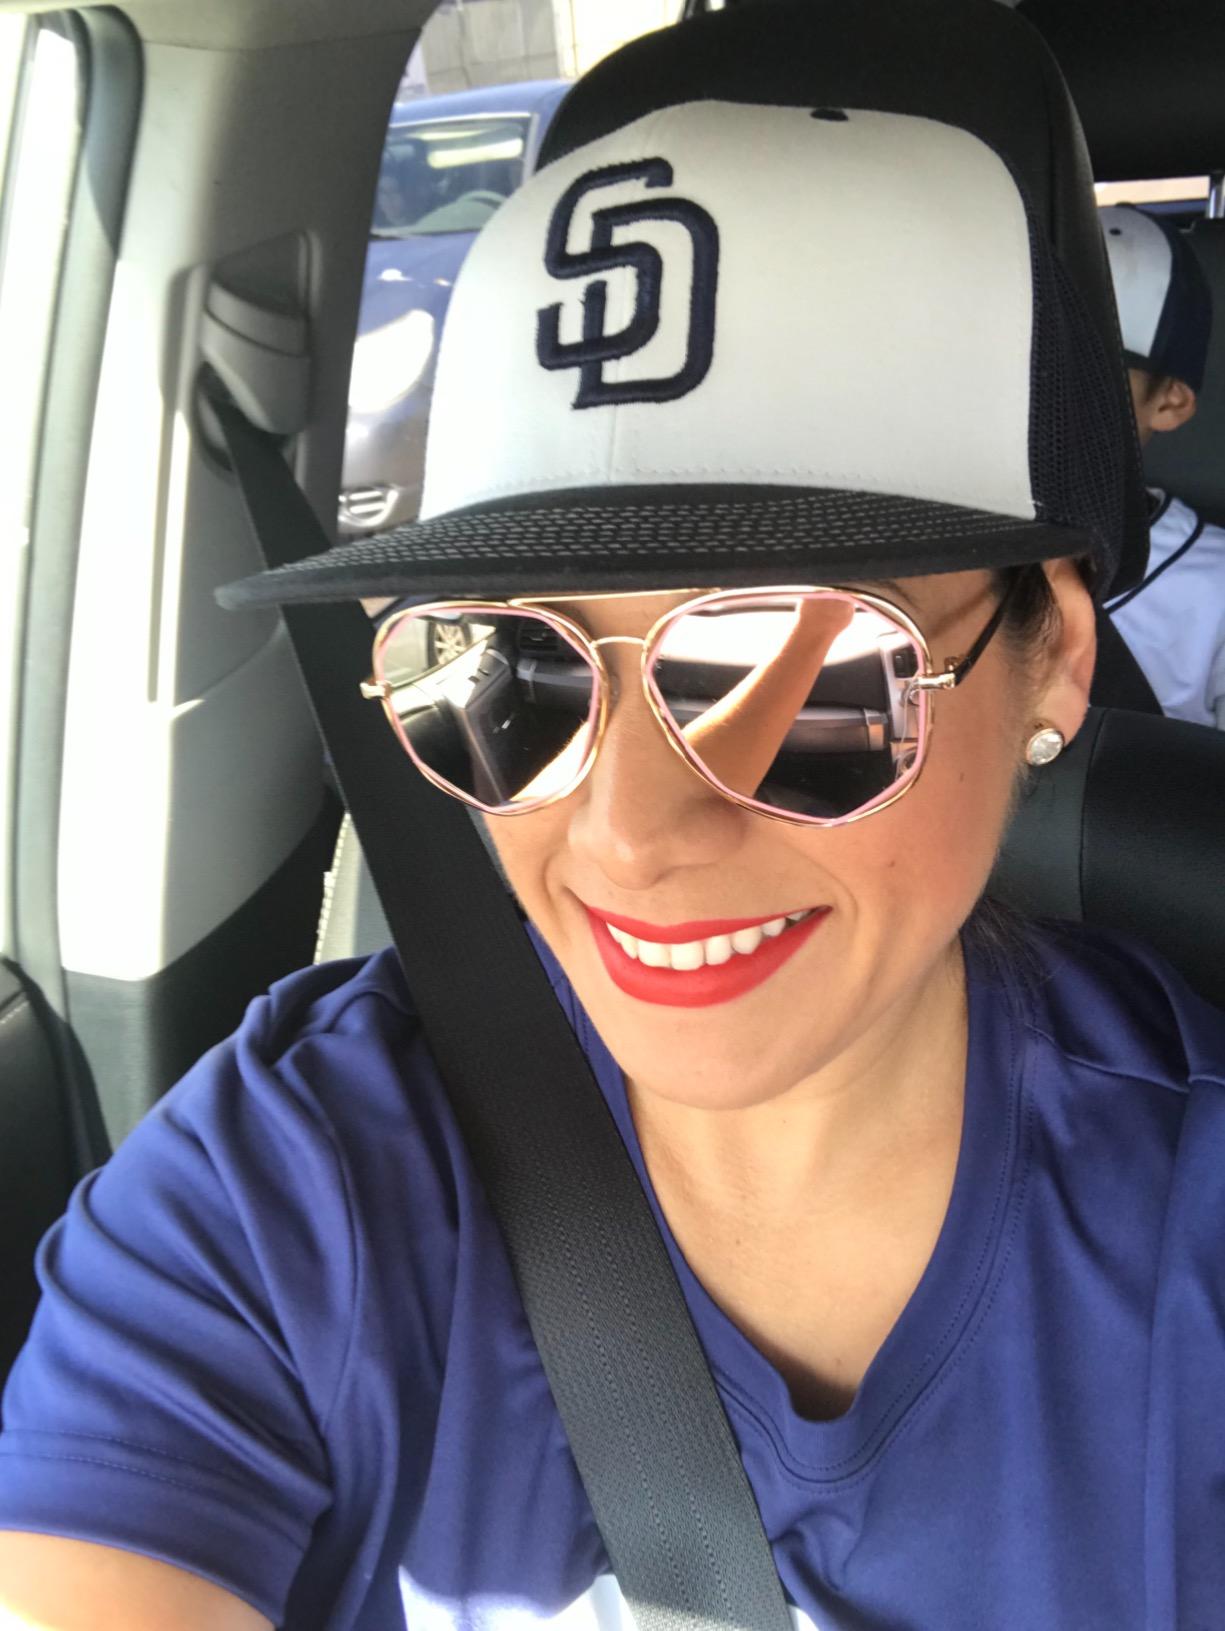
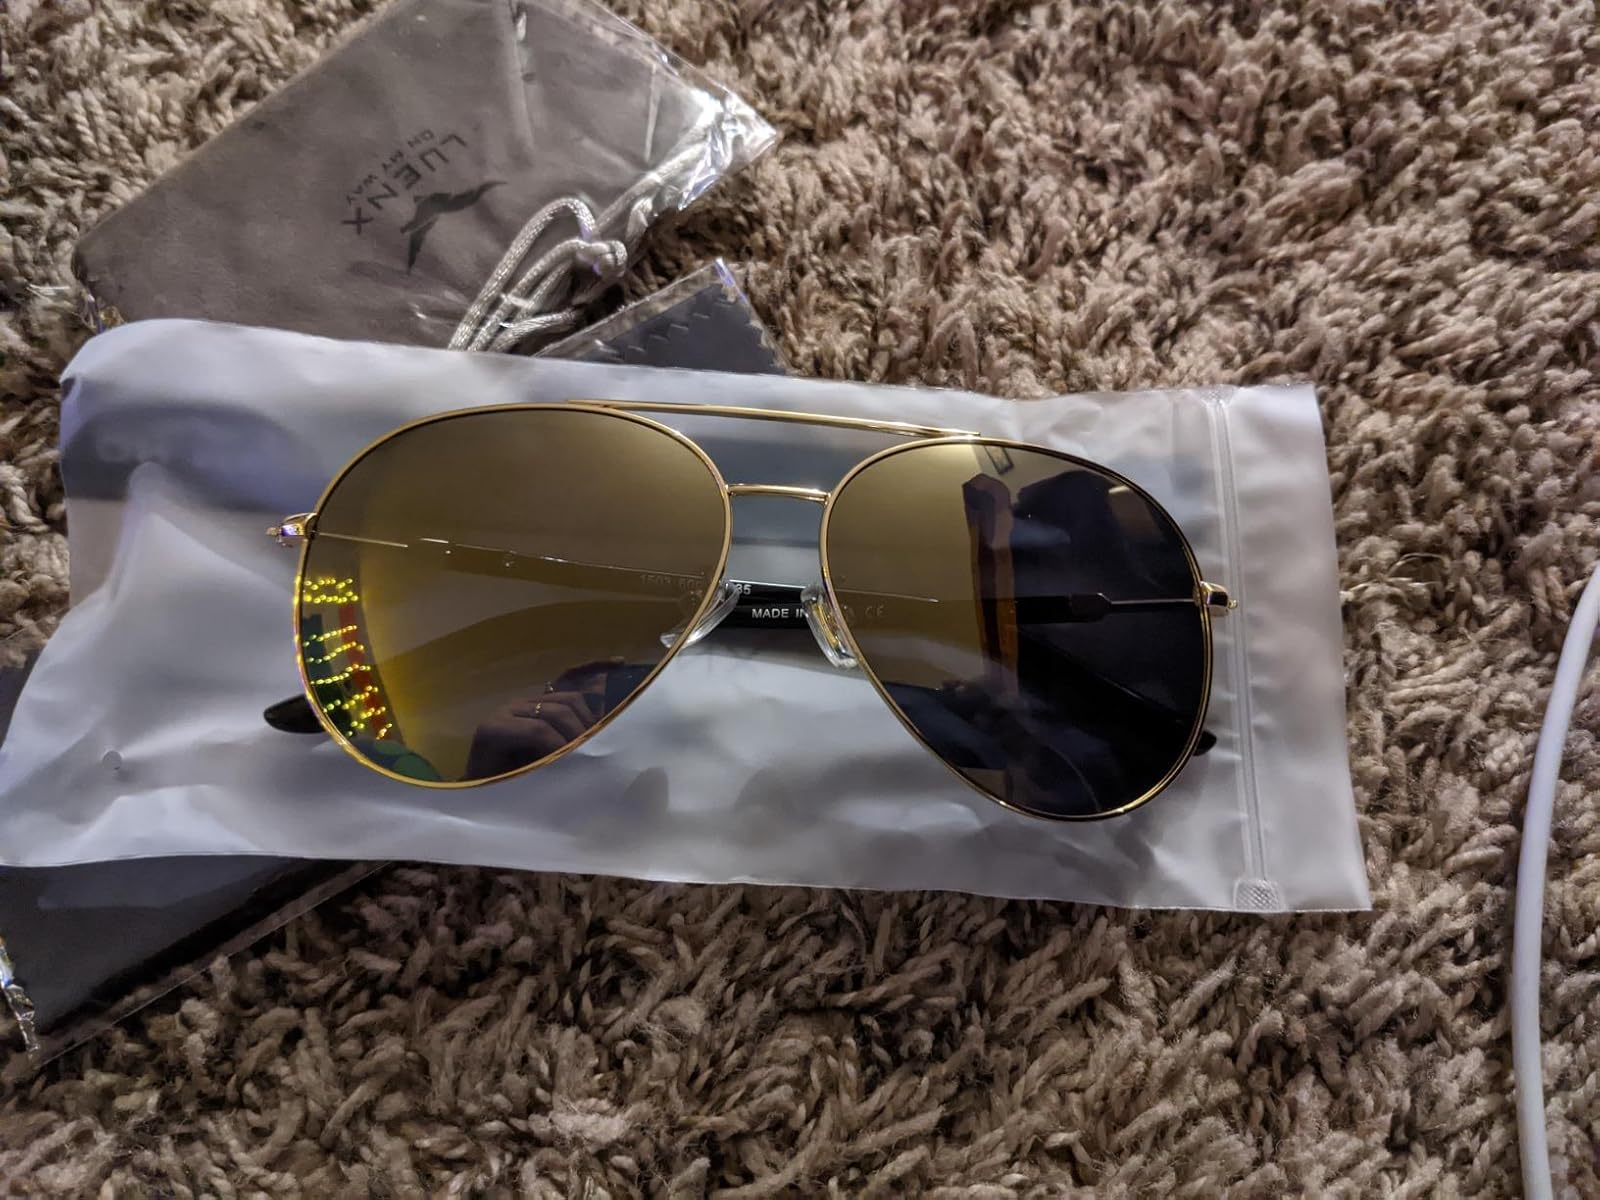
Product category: accessories_sunglasses
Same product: no